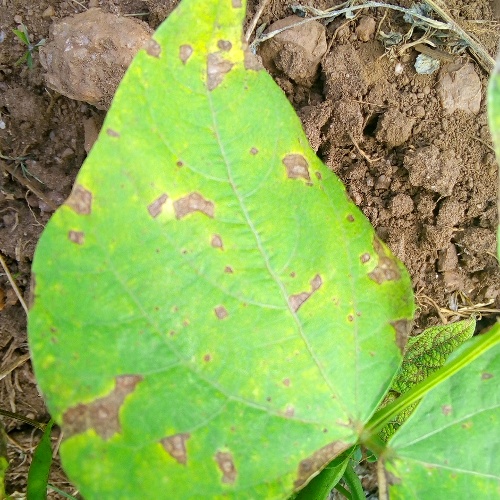
Leaf condition: angular_leaf_spot